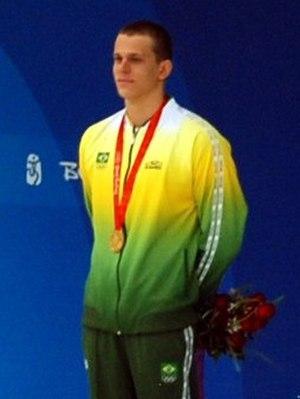
César Augusto Cielo Filho, né le 10 janvier 1987 à Santa Bárbara d'Oeste, est un nageur brésilien spécialiste des épreuves de nage libre.